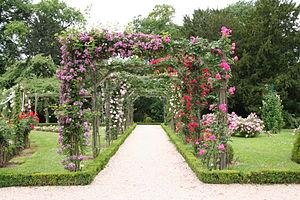
Roses inconnues et à gauche rose 'Veilchenblau' - Roseraie de Bagatelle (Paris, France).